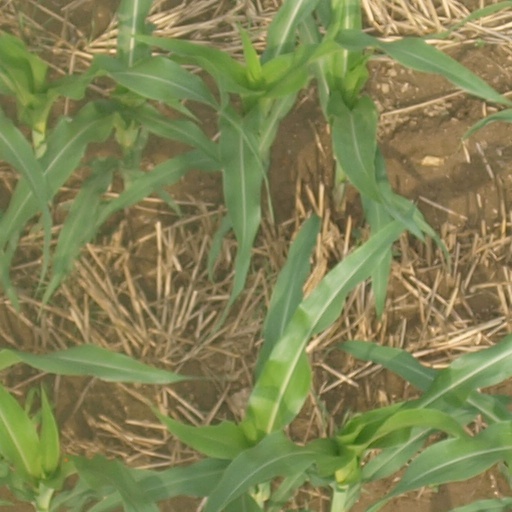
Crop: maize; corn